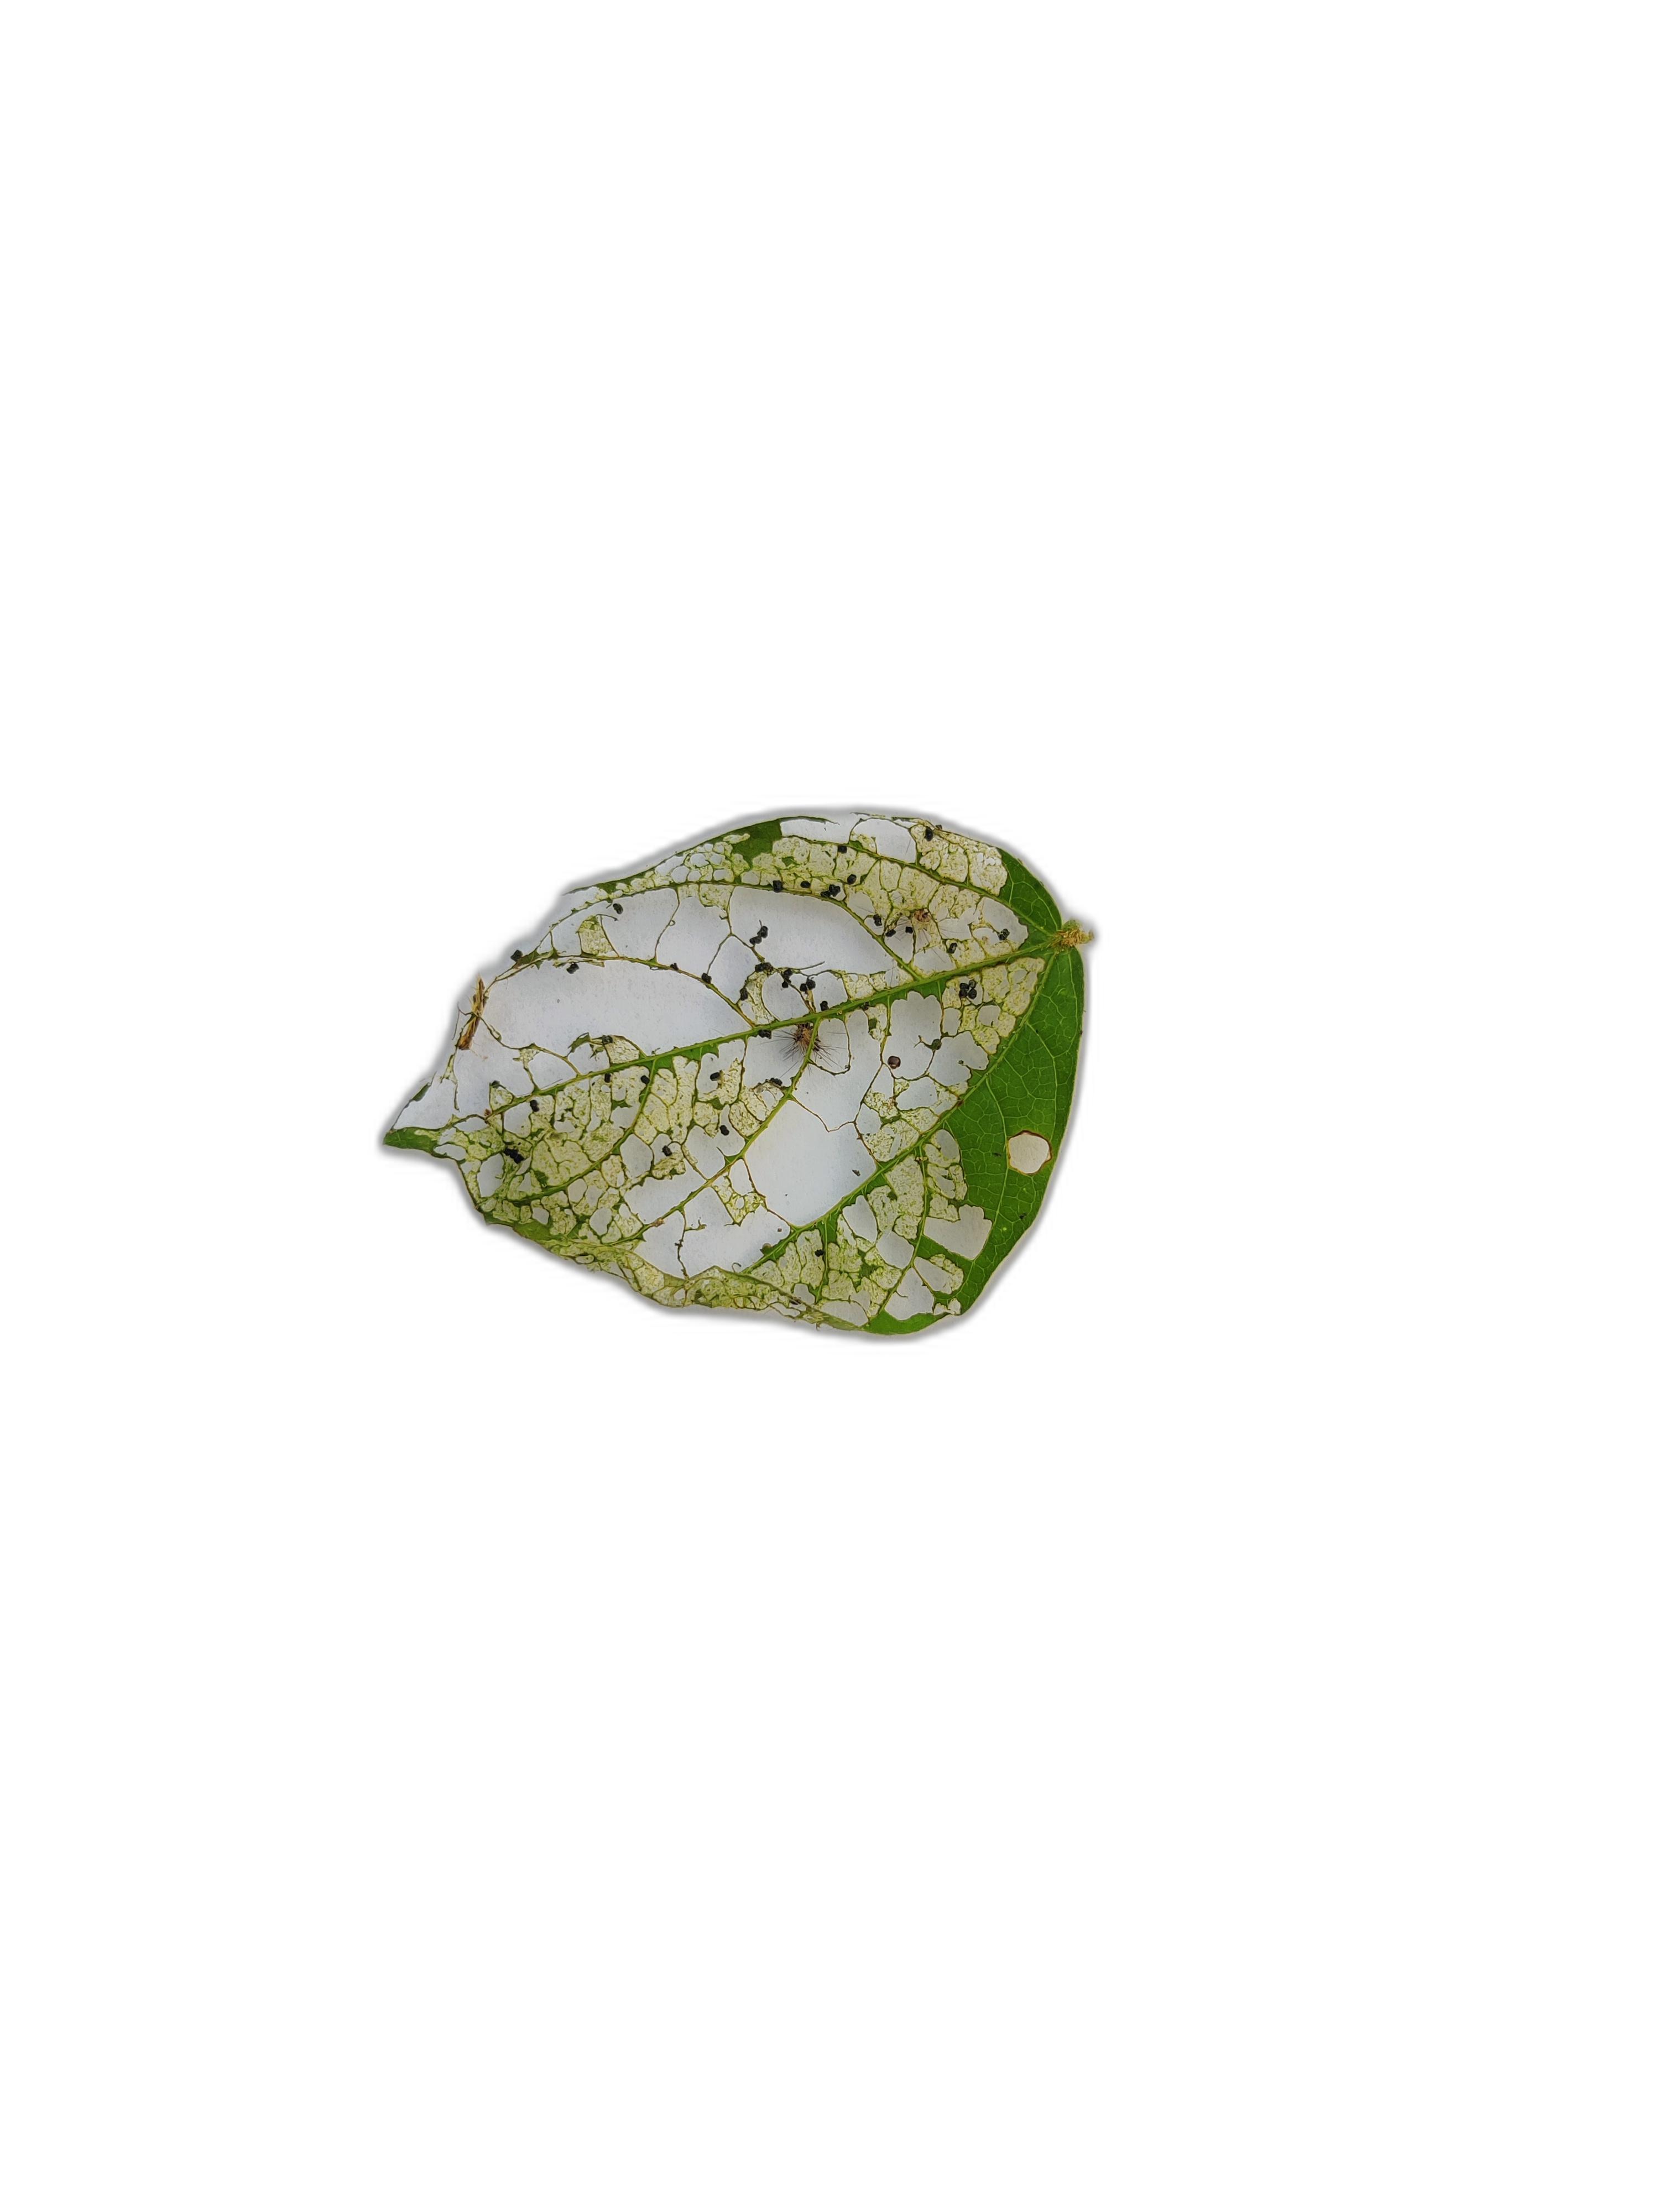
Label: Insect